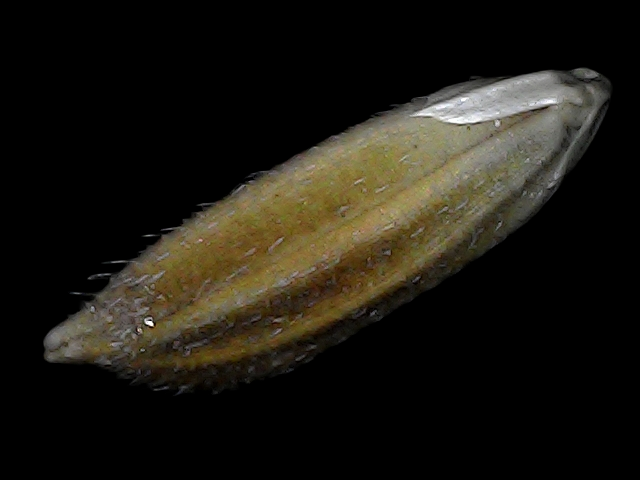
Rice variety: Bd91